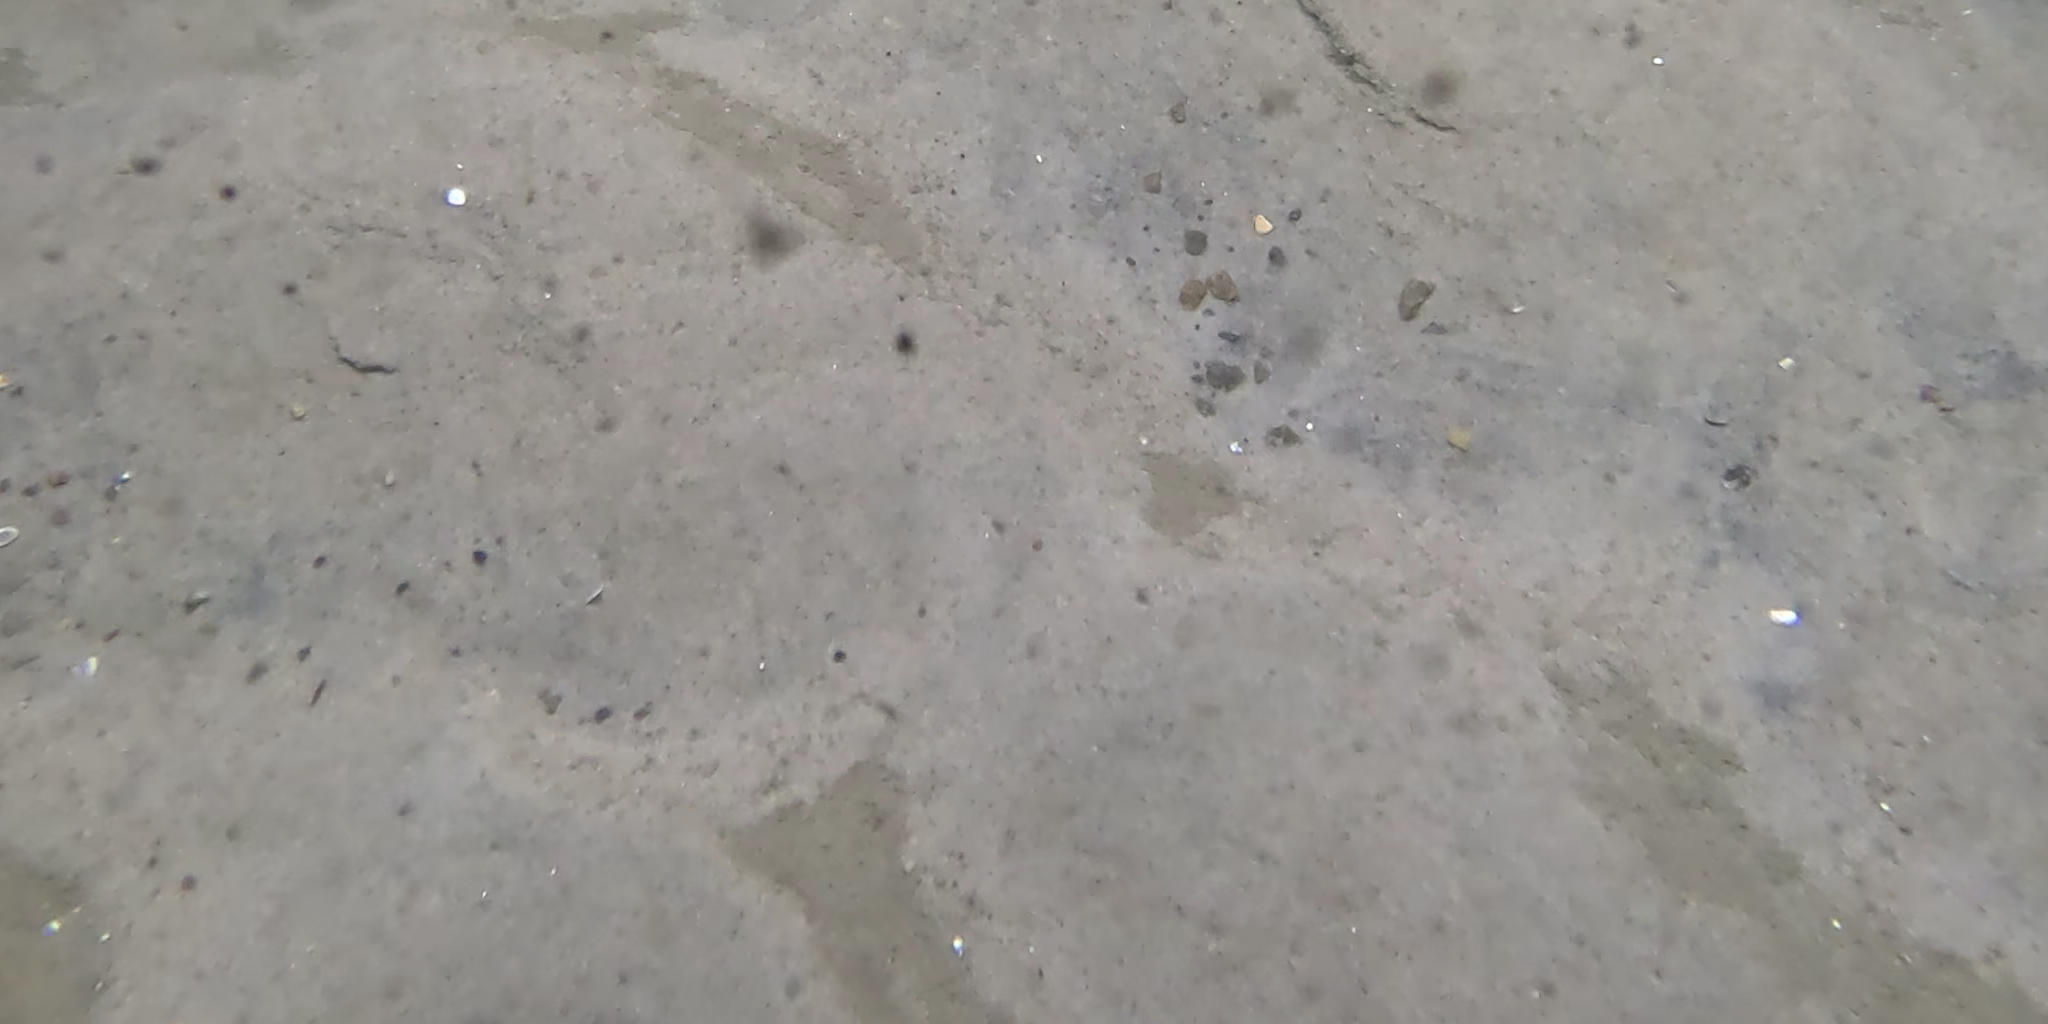
Seabed habitat: sand